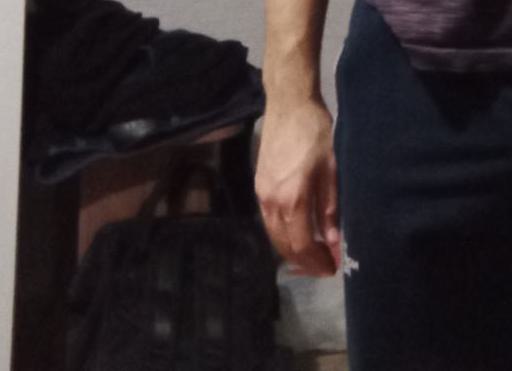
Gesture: no_gesture